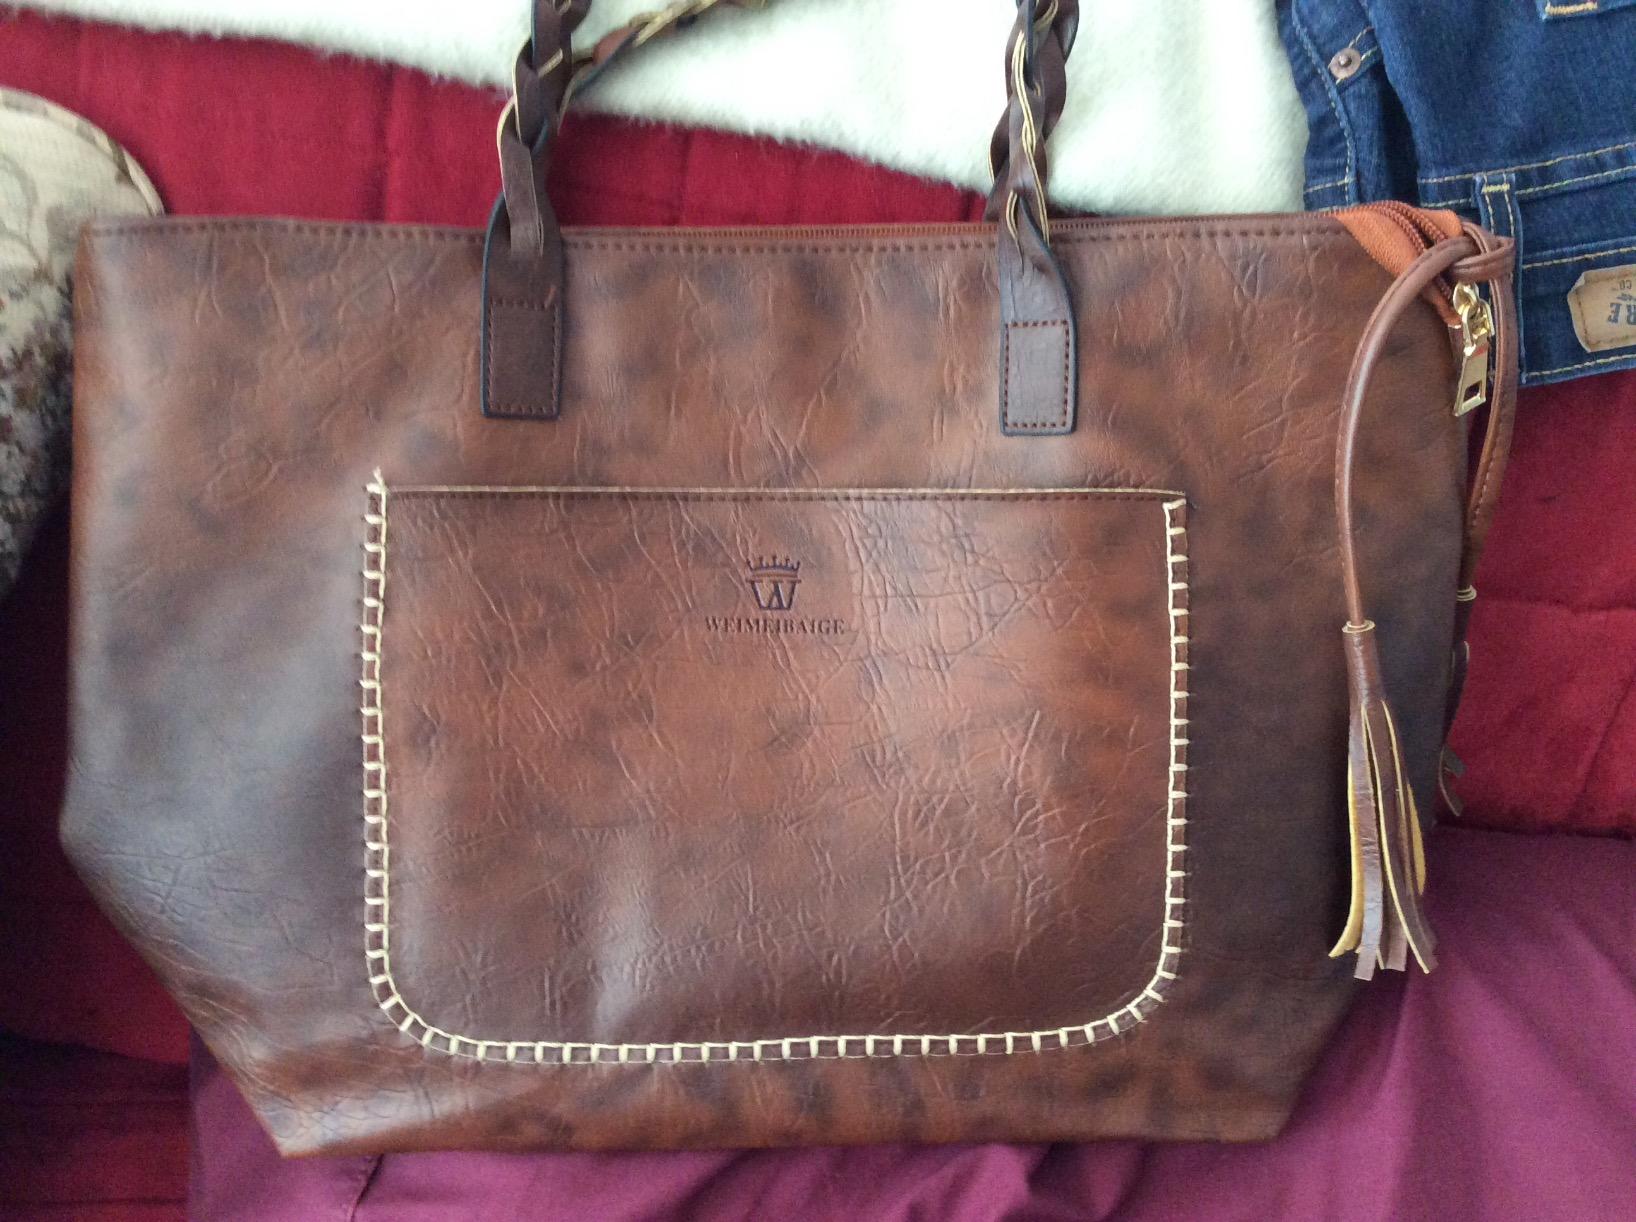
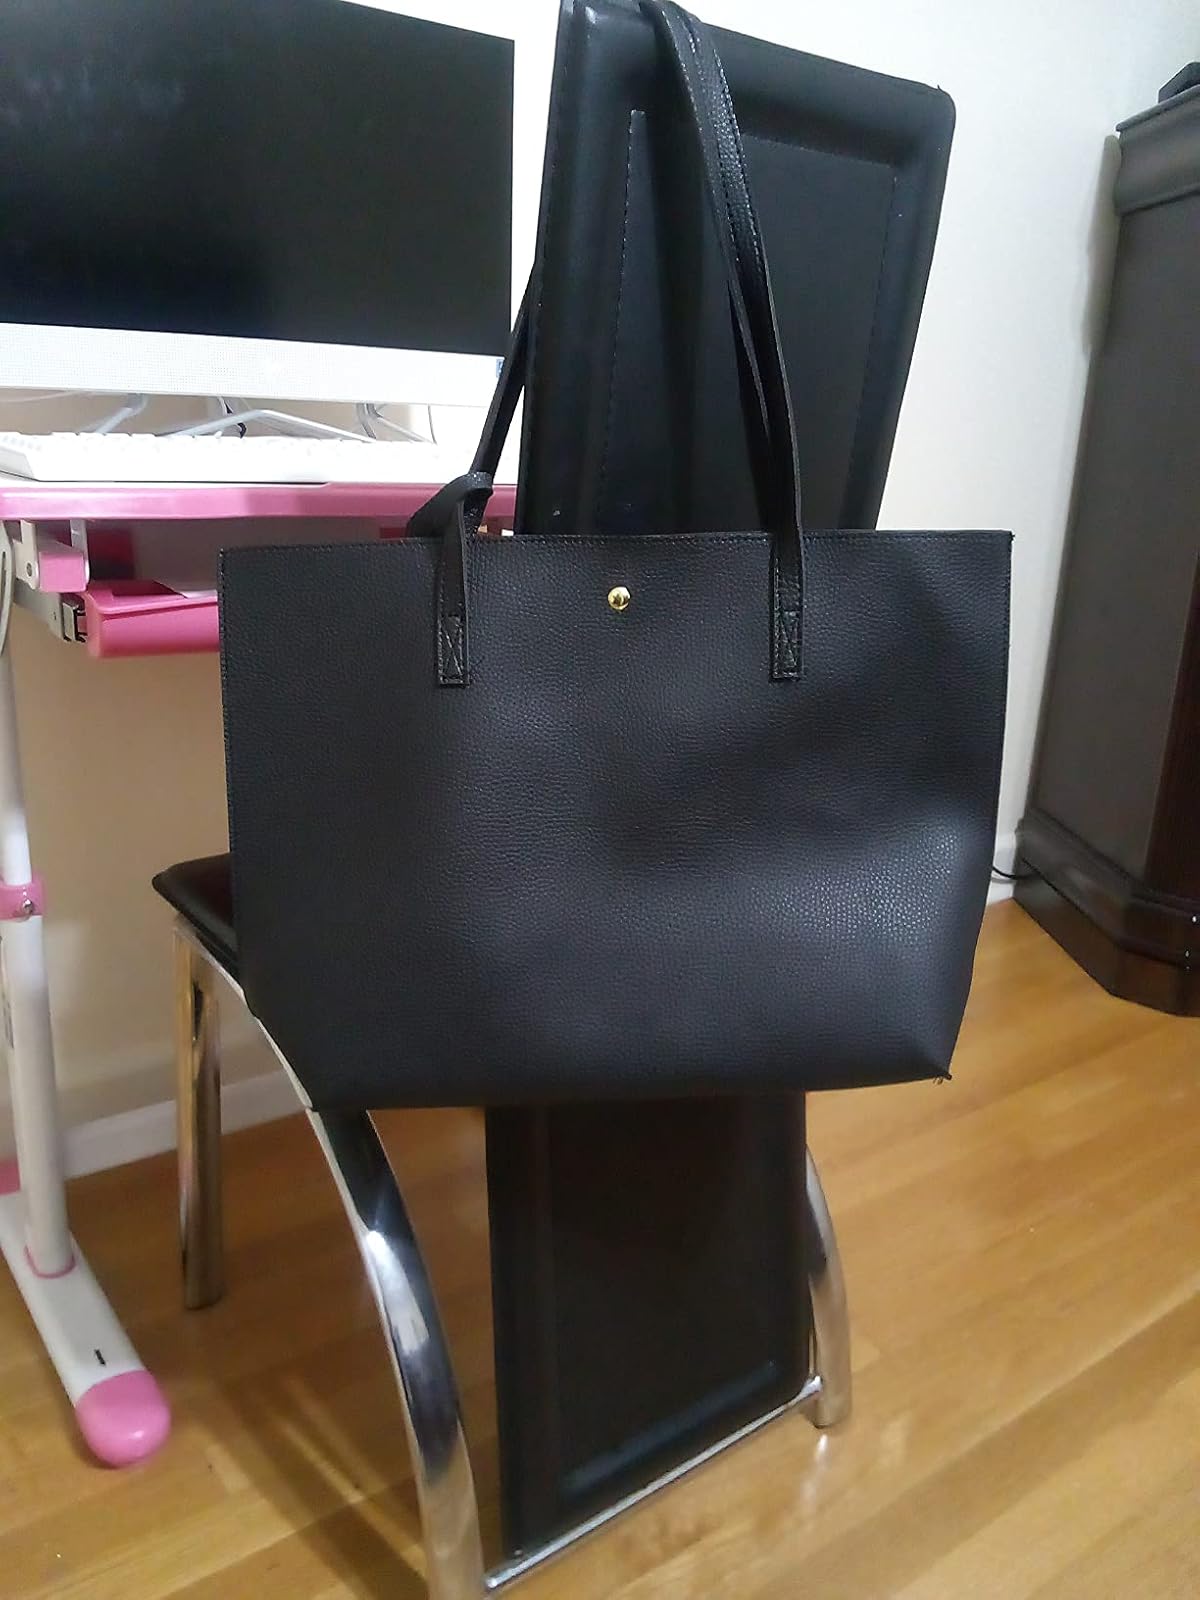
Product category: accessories_handbag
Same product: no